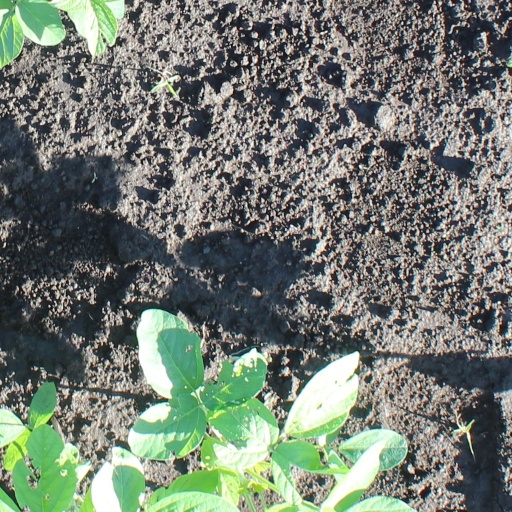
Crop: soybean